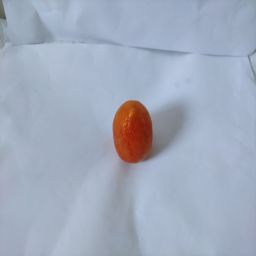
Crop: Tomato
Quality: Old